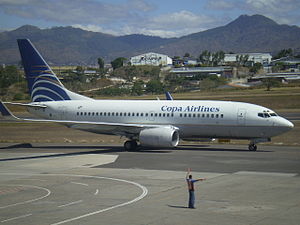
Copa Airlines
Copa Airlines er det nationale flyselskab i Panama, med hovedhub på Tocumen International Airport.